Taras Bulba (1962 film)

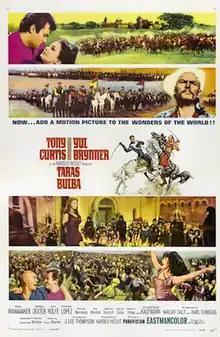
Theatrical release poster

Taras Bulba is a 1962 American historical adventure drama film based on Nikolai Gogol's novel "Taras Bulba", starring Tony Curtis and Yul Brynner. The film was directed by J. Lee Thompson.